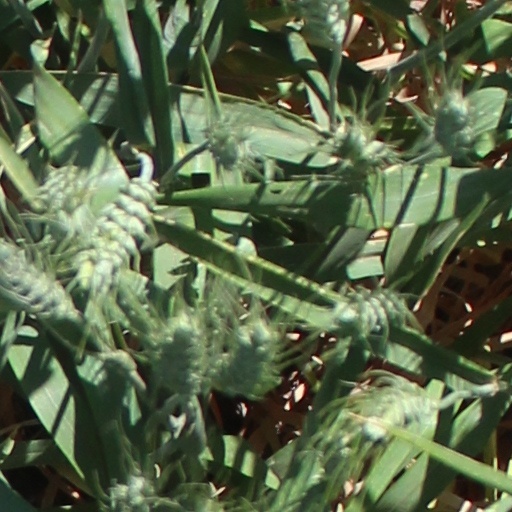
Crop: wheat